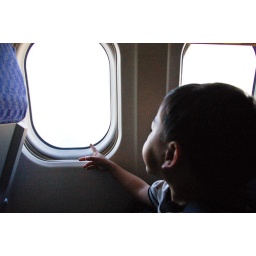
FAA regulations say that kids with car seats in airplanes get window seats. Lucky!